Spelman College

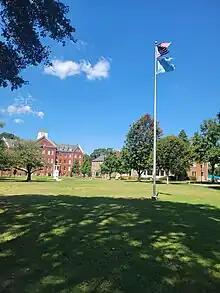
Spelman College campus

In April 2022, Helene Gayle was named the 11th president of Spelman College. In January 2024, Spelman received the largest single donation in its history and one of the largest ever to a HBCU with $100 million given by Spelman trustee Ronda Stryker and her husband, William Johnston. Spelman stated that $75 million of the $100 million donation will go towards endowed scholarships for future students, and the remaining $25 million will be used to "develop an academic focus on public policy and democracy, improve student housing and provide flexible funding to meet critical strategic needs."